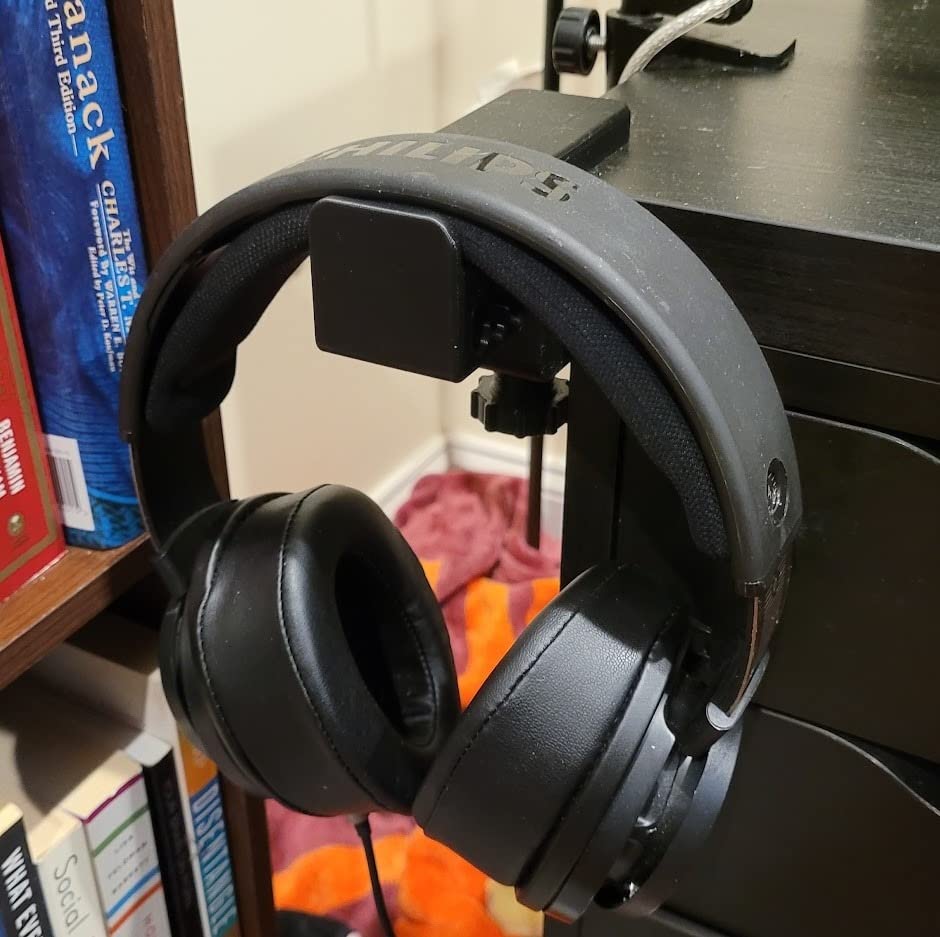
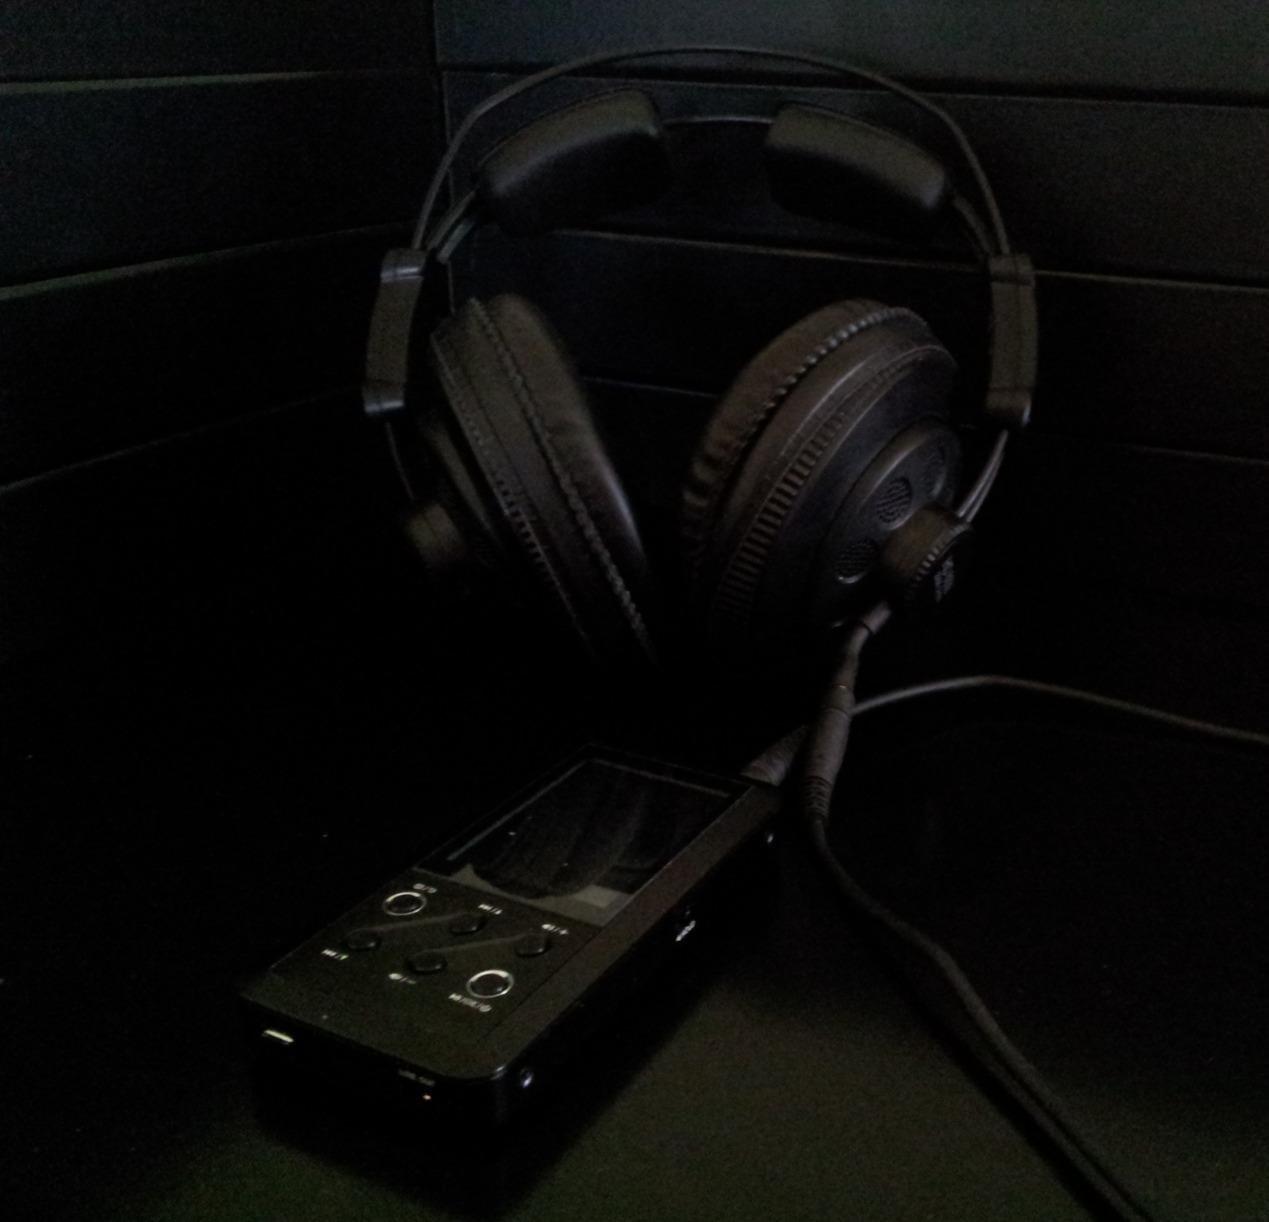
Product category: headphones
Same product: no